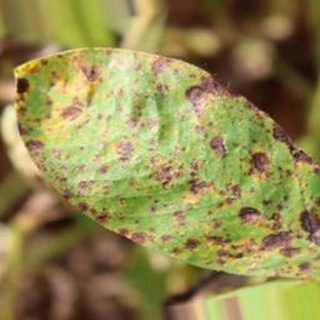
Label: groundnut_late_leaf_spot